Adam Mickiewicz Institute

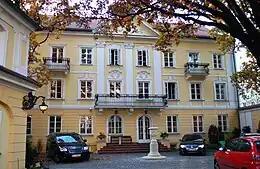
Adam Mickiewicz Institute (housed in the "Sugar Palace"), Warsaw

The Adam Mickiewicz Institute is a government-sponsored organization funded by Poland's Ministry of Culture and National Heritage, and headquartered at 25 Mokotowska Street (the Sugar Palace) in Warsaw.